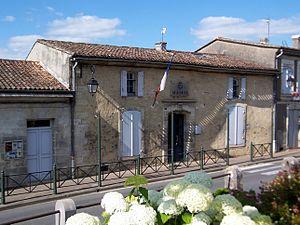
Mairie de La Sauve (Gironde, France)
La Sauve est une commune du Sud-Ouest de la France, située dans le département de la Gironde, en région Nouvelle-Aquitaine.